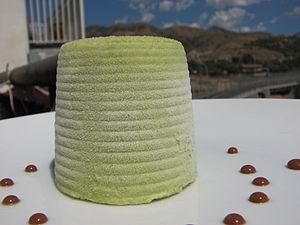
Semifreddo est le nom donné à une famille de desserts glacés, typiquement italiens, que l'on appelle aussi parfaits, en français.